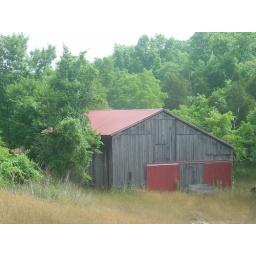
This is the view of the barn from the upstairs window in the main house.